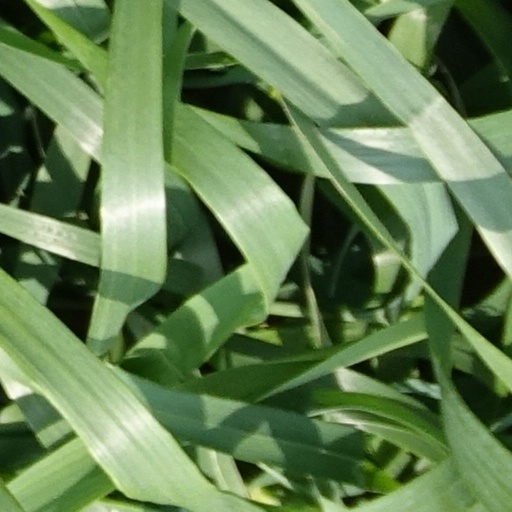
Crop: wheat